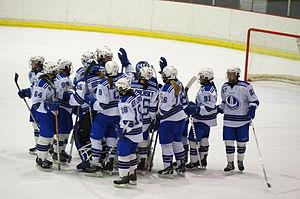
L'Université de Montréal est l'un des sept établissements d'enseignement supérieur ayant leur siège social à Montréal. Elle est l'une des cinq grandes universités du Canada et, parallèlement, la plus importante dans tout le monde francophone pour le nombre d'étudiants ainsi que pour la recherche. Elle est classée parmi les meilleures universités au monde et bénéficie d'une grande réputation en tant que l'une des meilleures institutions post-secondaires dans la francophonie. En 2019, elle a été reconnue 85ᵉ meilleure université au monde selon le classement annuel du Times Higher Education.